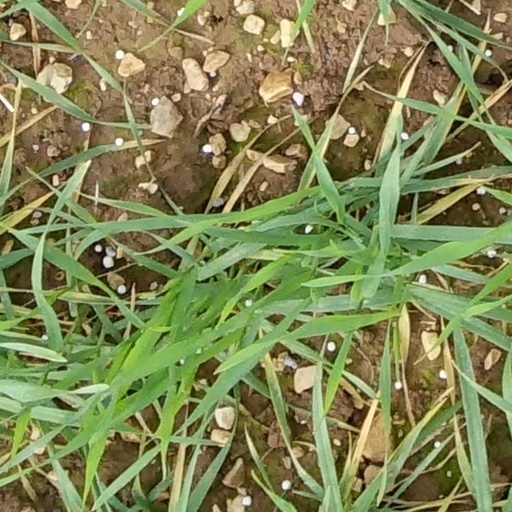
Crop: wheat